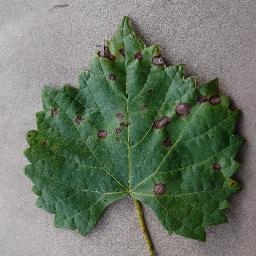
Label: Grape___Black_rot